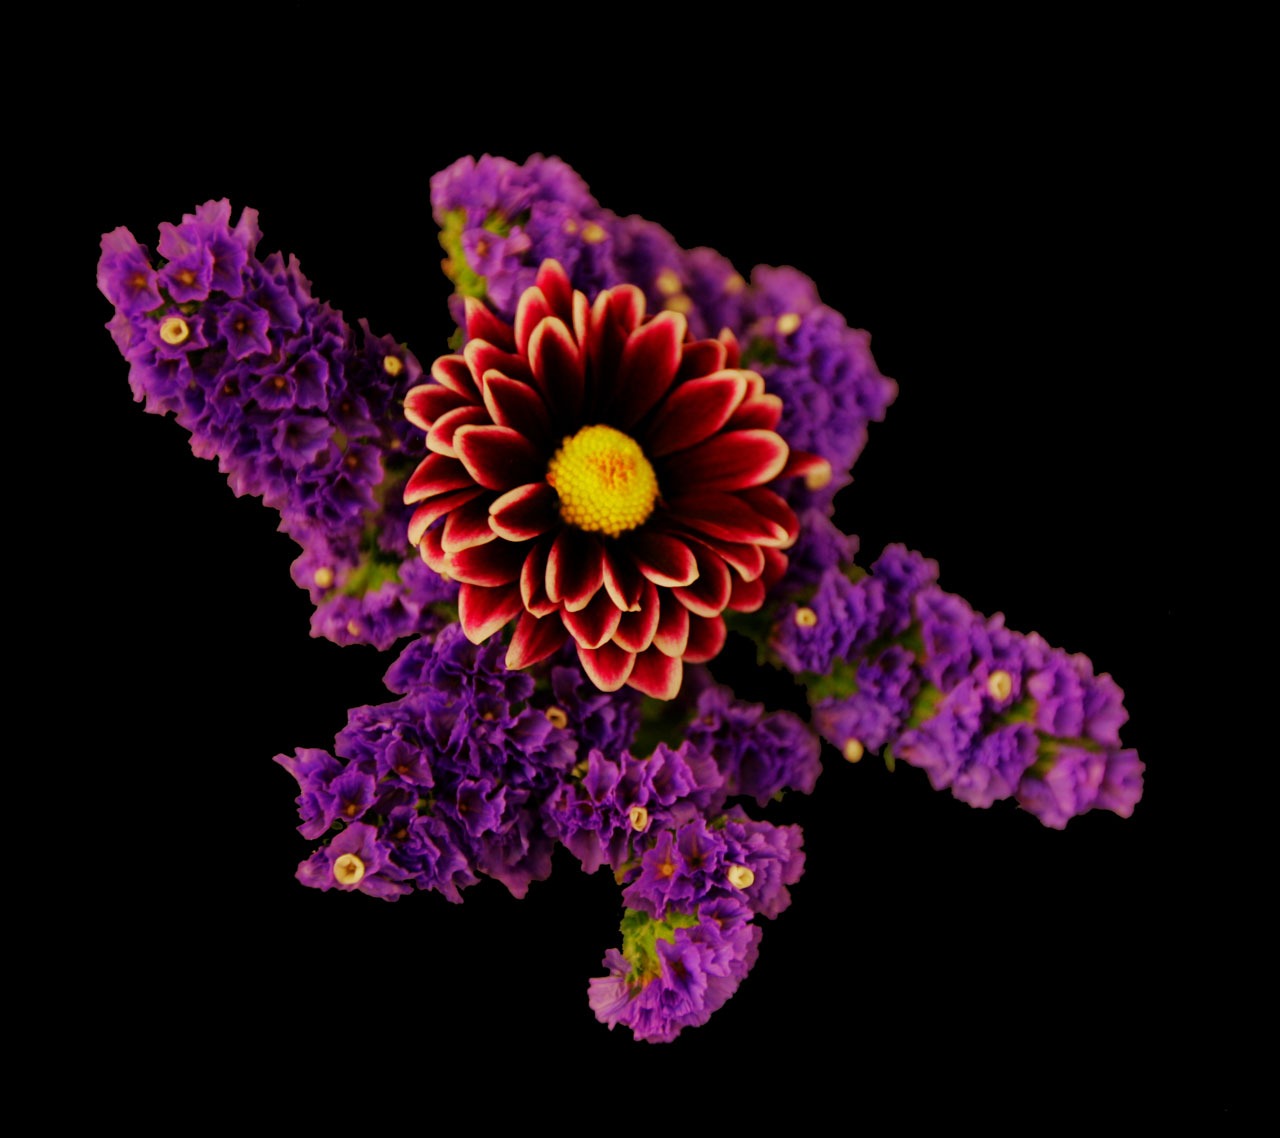
nature, plant, flower, purple, petal, red, flora, explosion, hdr, violet, macro photography, flowering plant, daisy family, land plant